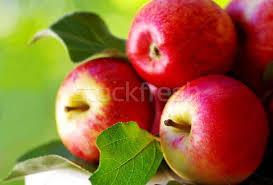
Label: apples